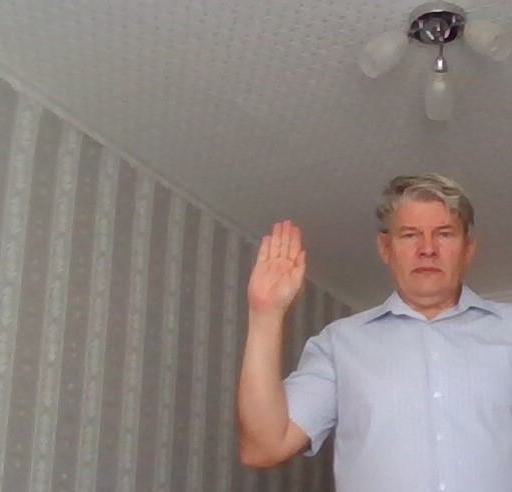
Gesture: stop